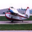
Label: airplane